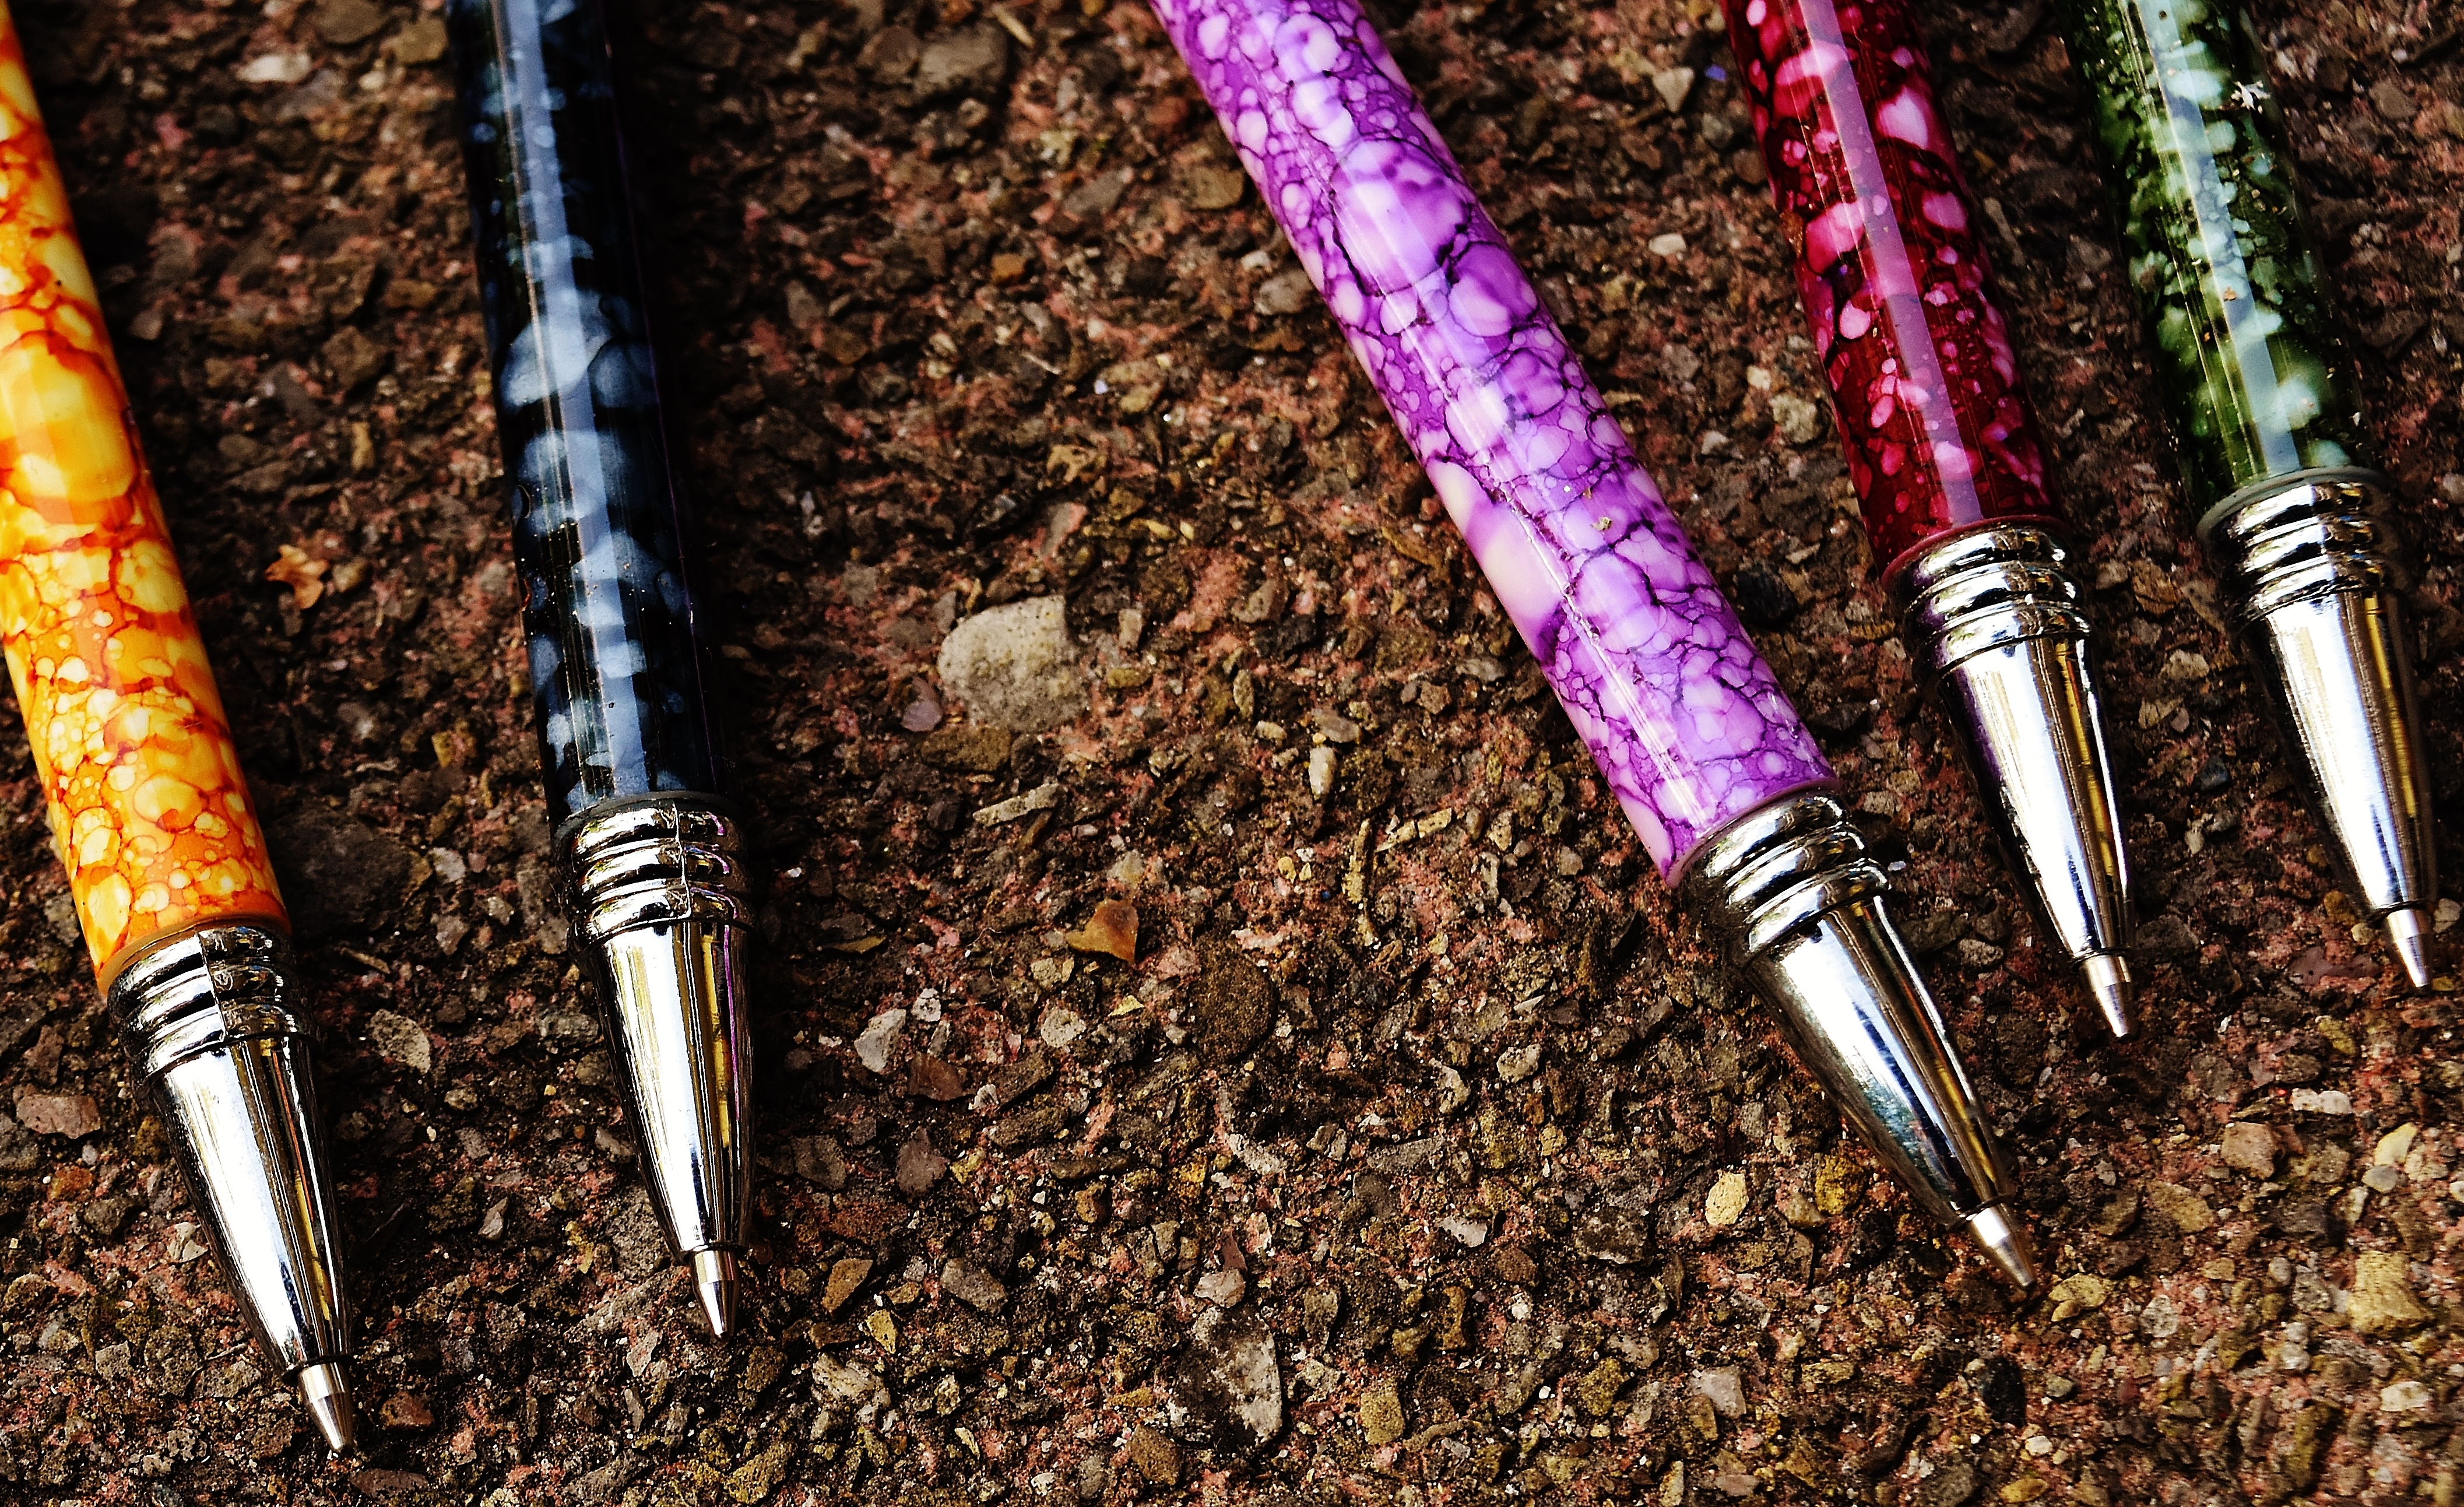
pencil, pen, color, office, soil, colorful, writing implement, stationery, notes, leave, office accessories, office supplies, coolie, marker pen